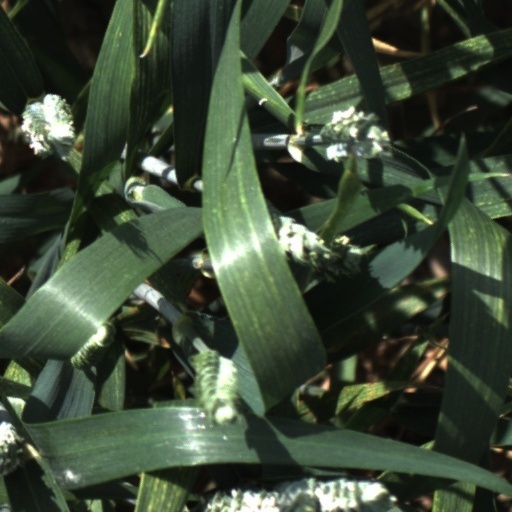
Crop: wheat